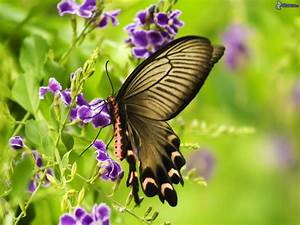
Label: butterfly